Michael Mukasey

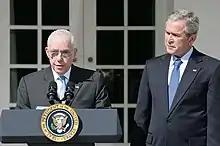
President George W. Bush listens to remarks by Mukasey after announcing his nomination to be Attorney General.

However, during confirmation hearings, controversy arose over Mukasey's responses to questions about torture. Mukasey refused to state a clear legal position on the interrogation technique known as waterboarding (in which water is poured over a rag on the prisoner's face to simulate drowning). Leahy and the other nine Democratic committee members indicated to Mukasey, via letter, that they were "deeply troubled by your refusal to state unequivocally that waterboarding is illegal during your confirmation hearing..."